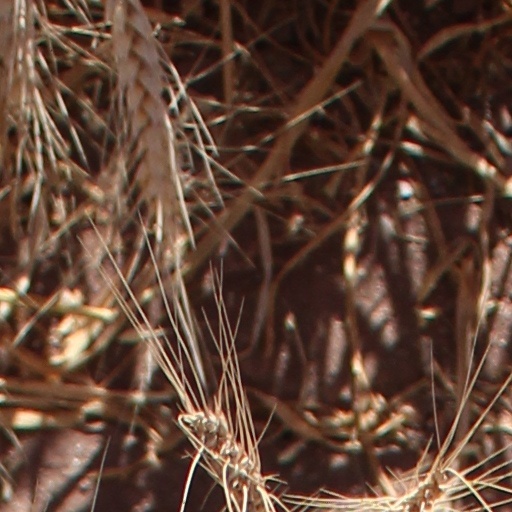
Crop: wheat